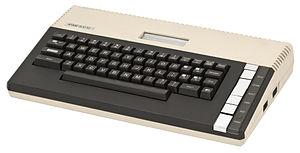
L'Atari 8-bits désigne une série d'ordinateurs personnels 8 bits produits par Atari. Les premiers modèles, Atari 400 et Atari 800, ont été distribués à partir de novembre 1979. À l'époque, l'Atari 400 valait en France environ 1990 francs. La série d'ordinateurs a été un grand succès commercial, vendant deux millions d'unités entre 1979 et 1985.